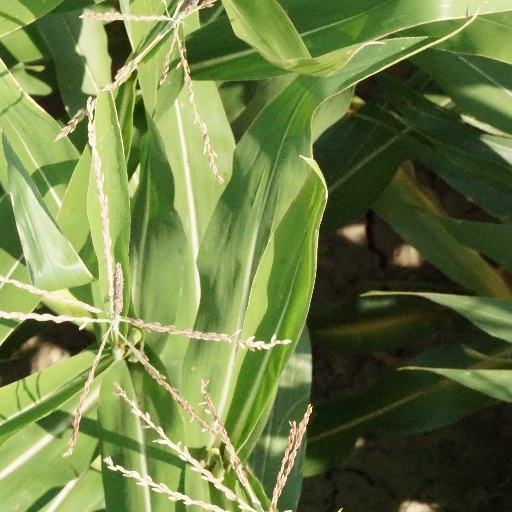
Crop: maize; corn